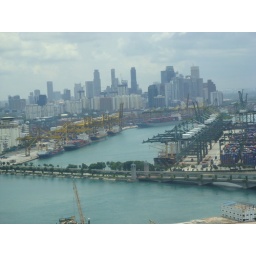
View from sky tower in sentosa island -singapore